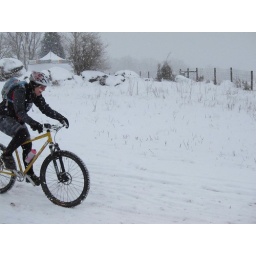
Winter mountain bike racing in Leesburg, VA